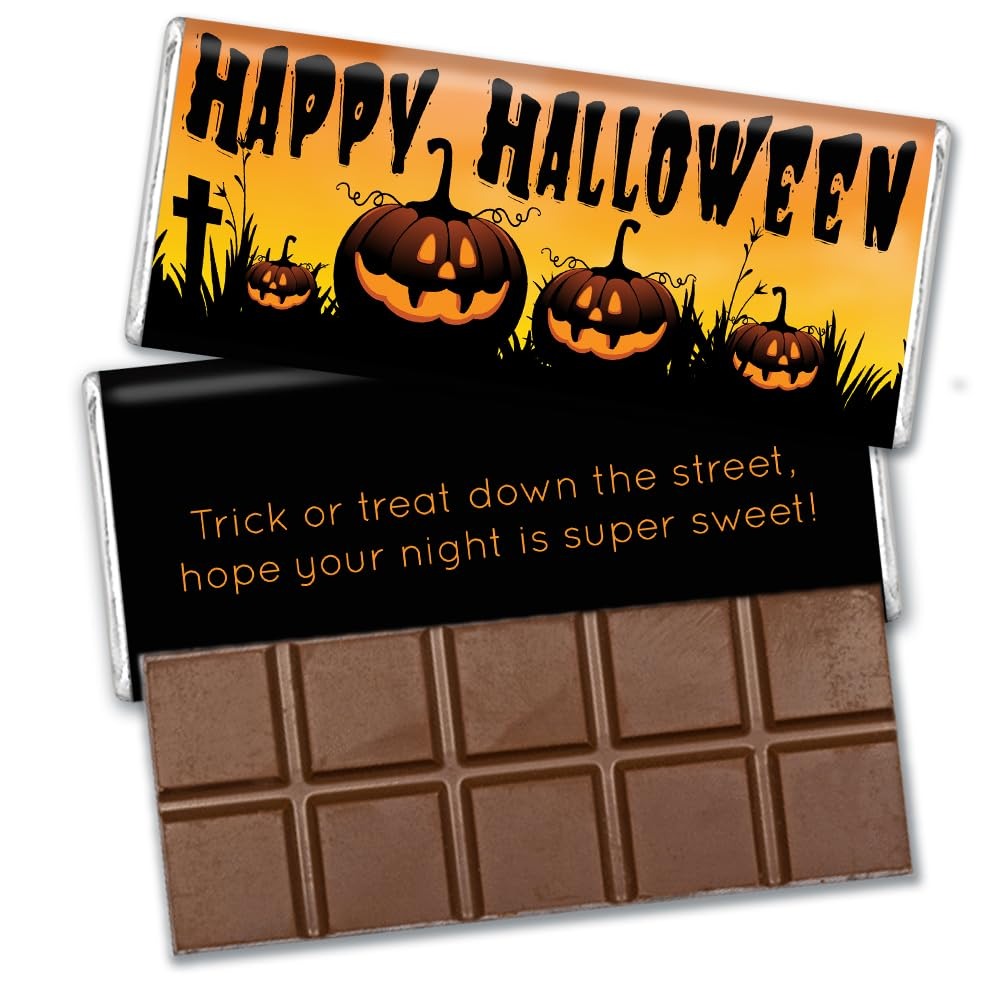
Item Name: 12 Pcs Halloween Candy Party Favors in Bulk Wrapped Belgian Chocolate Bars - Pumpkins
Bullet Point 1: Pumpkin Themed Halloween Candy: 12 Belgian Chocolate Bars with Pumpkin Designs
Bullet Point 2: Bulk Halloween Party Favors: 12 Pieces of Chocolate Candy for Trick or Treating
Bullet Point 3: Belgian Chocolate Candy Bars: Rich, Creamy Belgian Chocolate in Fun Pumpkin Shapes
Bullet Point 4: Halloween Themed Candy: Fun Pumpkin Designs Perfect for Halloween Parties
Bullet Point 5: Just Candy Brand: Trusted Brand for Quality Halloween Candy
Product Description: Get ready for a spooktacular Halloween with our withces themed Halloween Candy Mix! This delightful assortment is sure to enchant trick-or-treaters of all ages. This is the perfect treat to add a touch of sweetness to your haunted festivities. Whether you're passing them out to costumed visitors or creating a bewitching candy buffet, our Halloween Candy Mix promises a deliciously memorable Halloween experience for everyone. Let the ghoulish fun begin!
Value: 12.0
Unit: Count

Price: 38.49